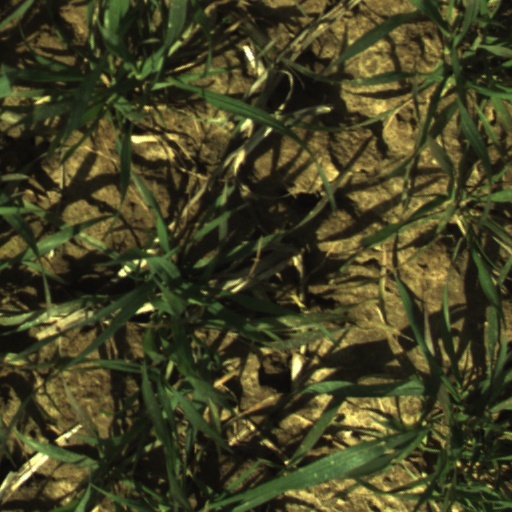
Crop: wheat